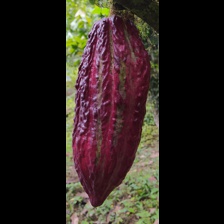
Label: sana